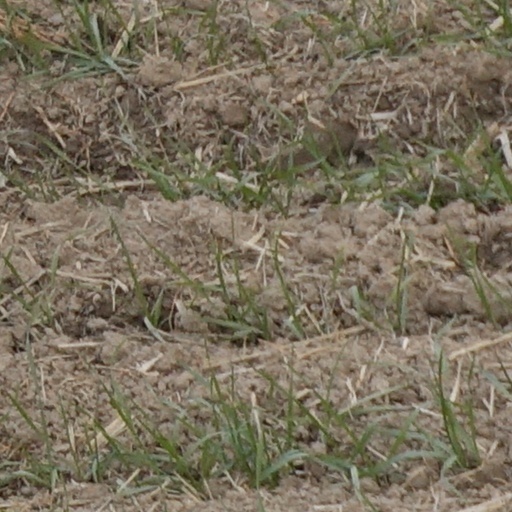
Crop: wheat